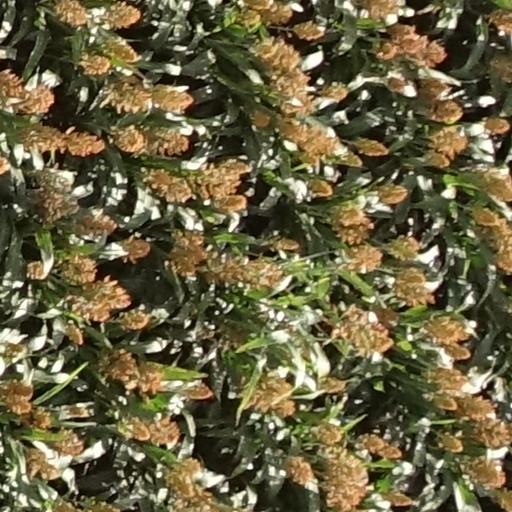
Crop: sorghum